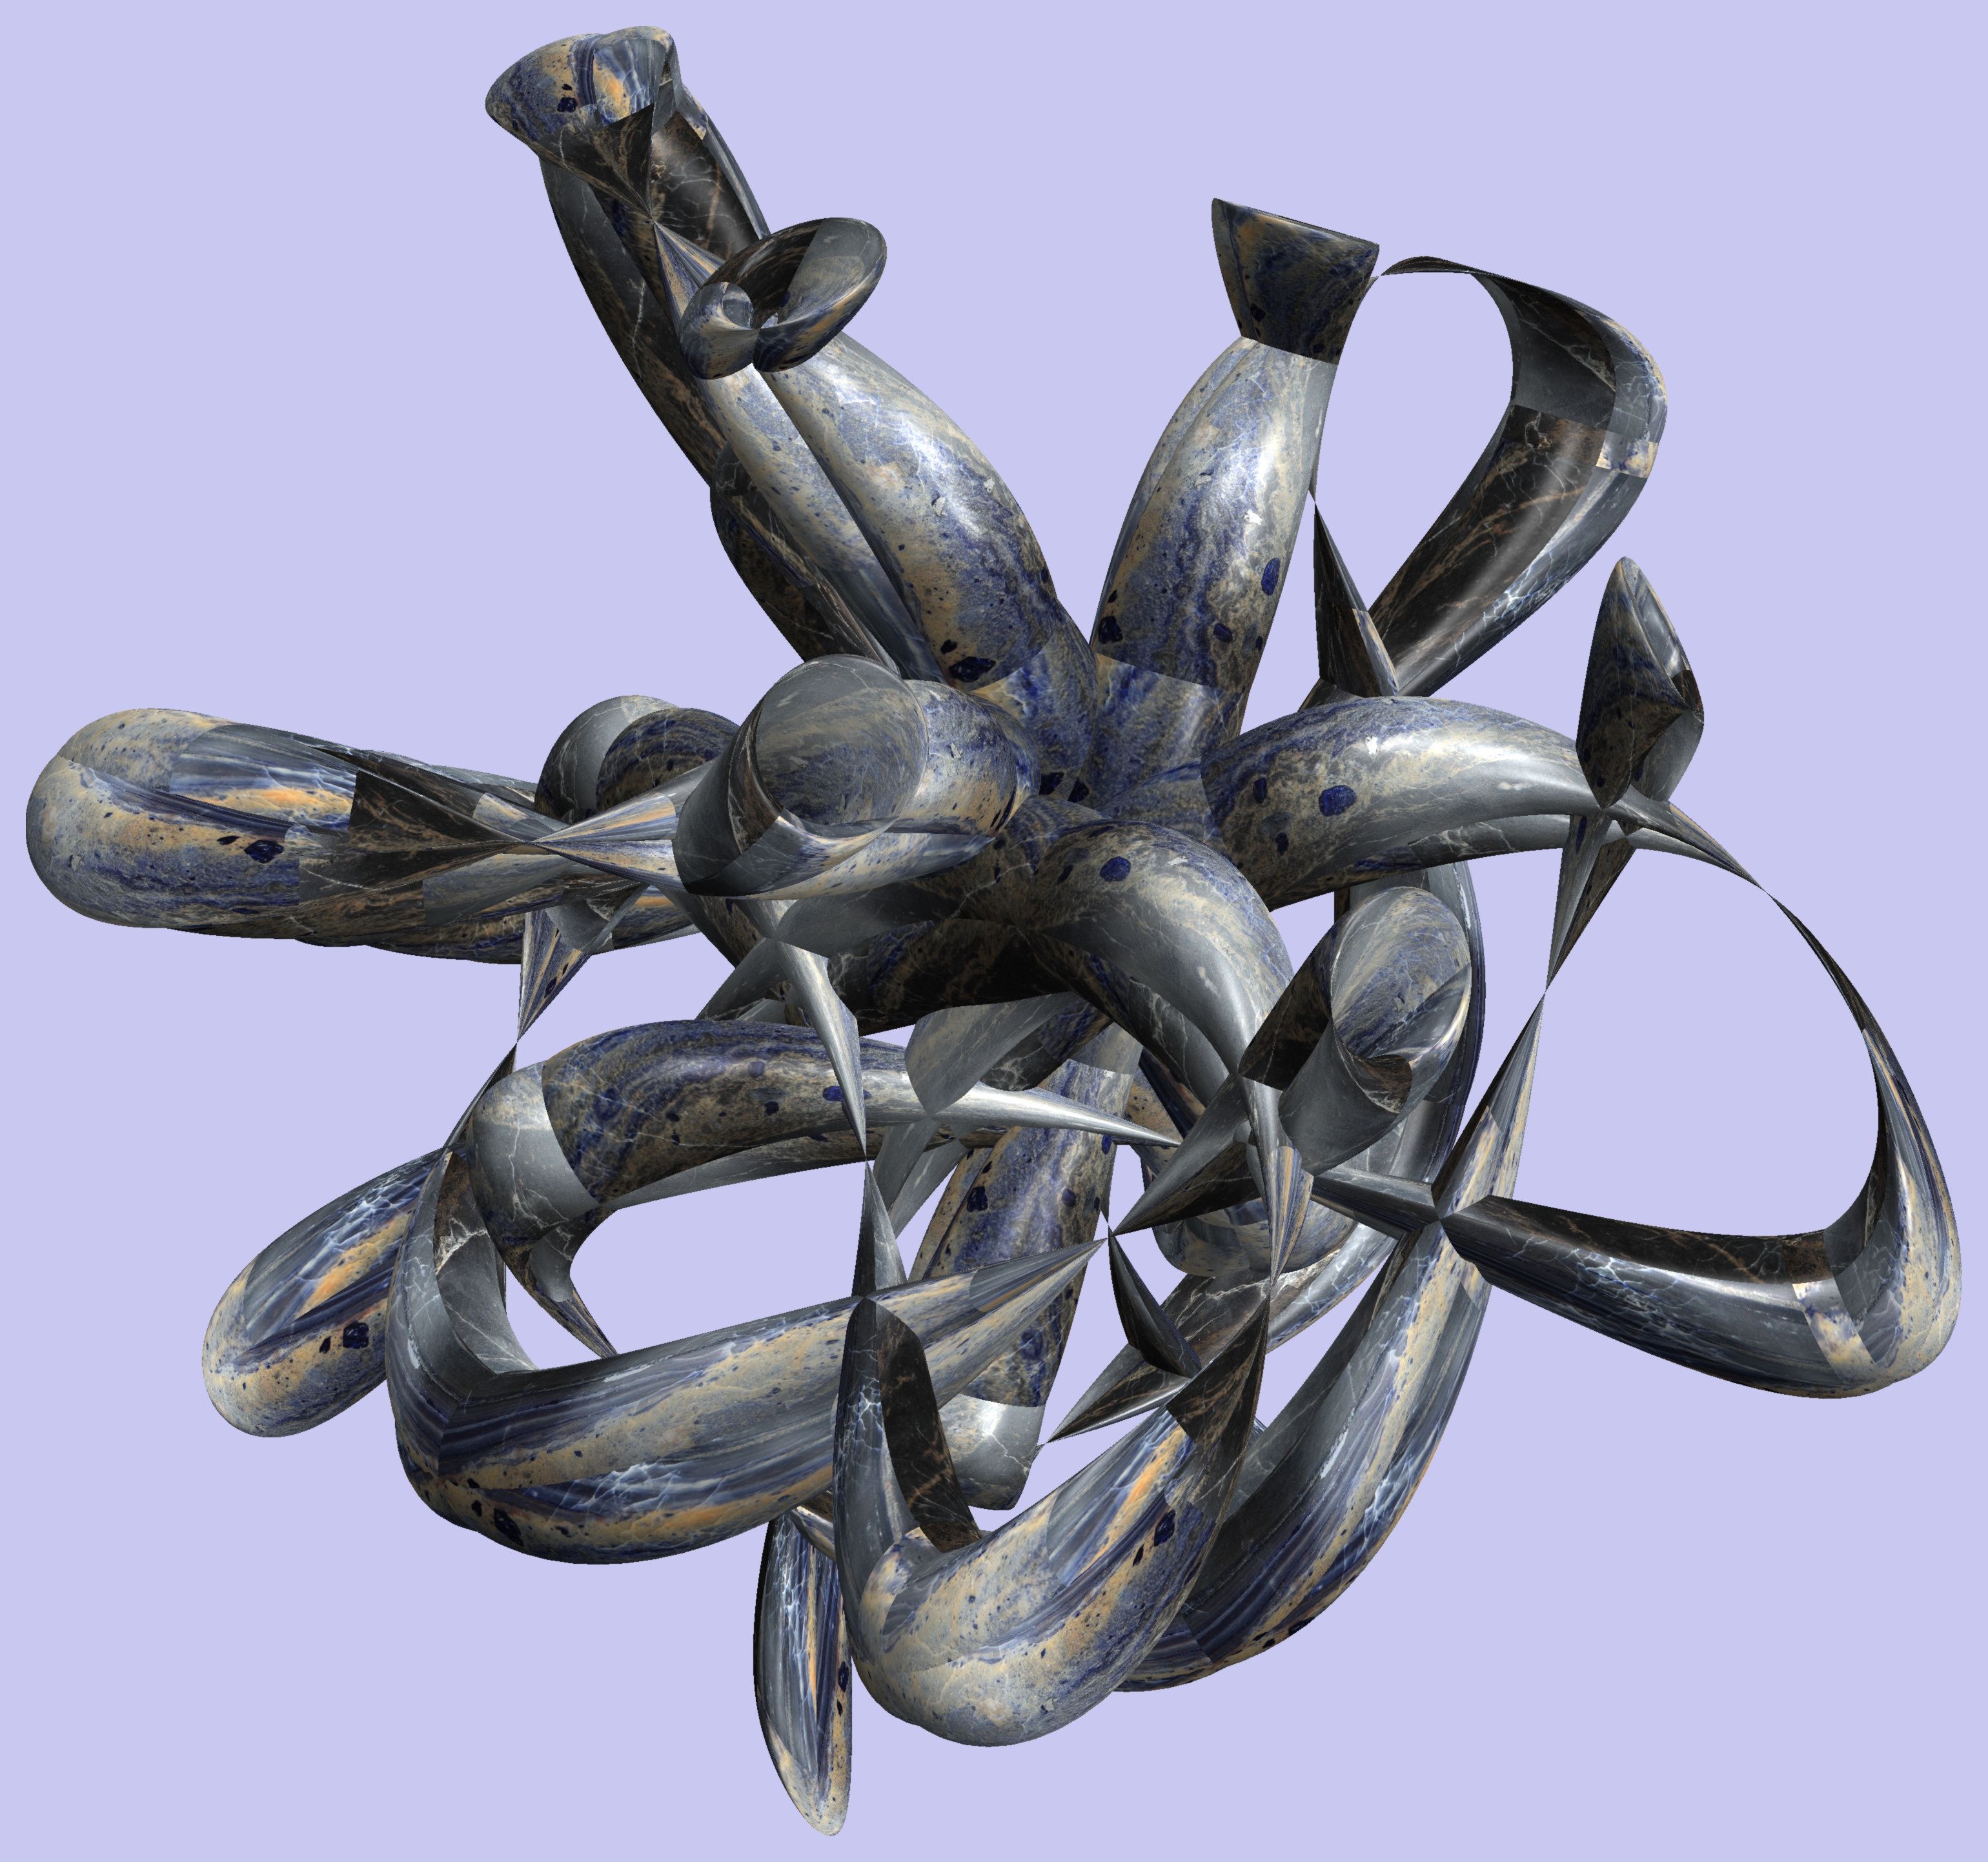
structure, texture, horn, pattern, metal, sculpture, art, figure, design, symmetry, 3d, graphic, bronze, iron, torus, mathematica, cg, parametricplot3d, code, program, algorithm, abstruct, mapping